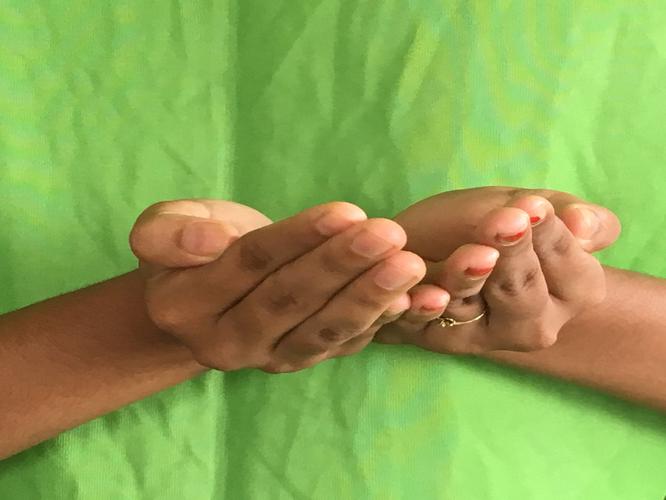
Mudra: Pushpaputa
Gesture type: double_hand